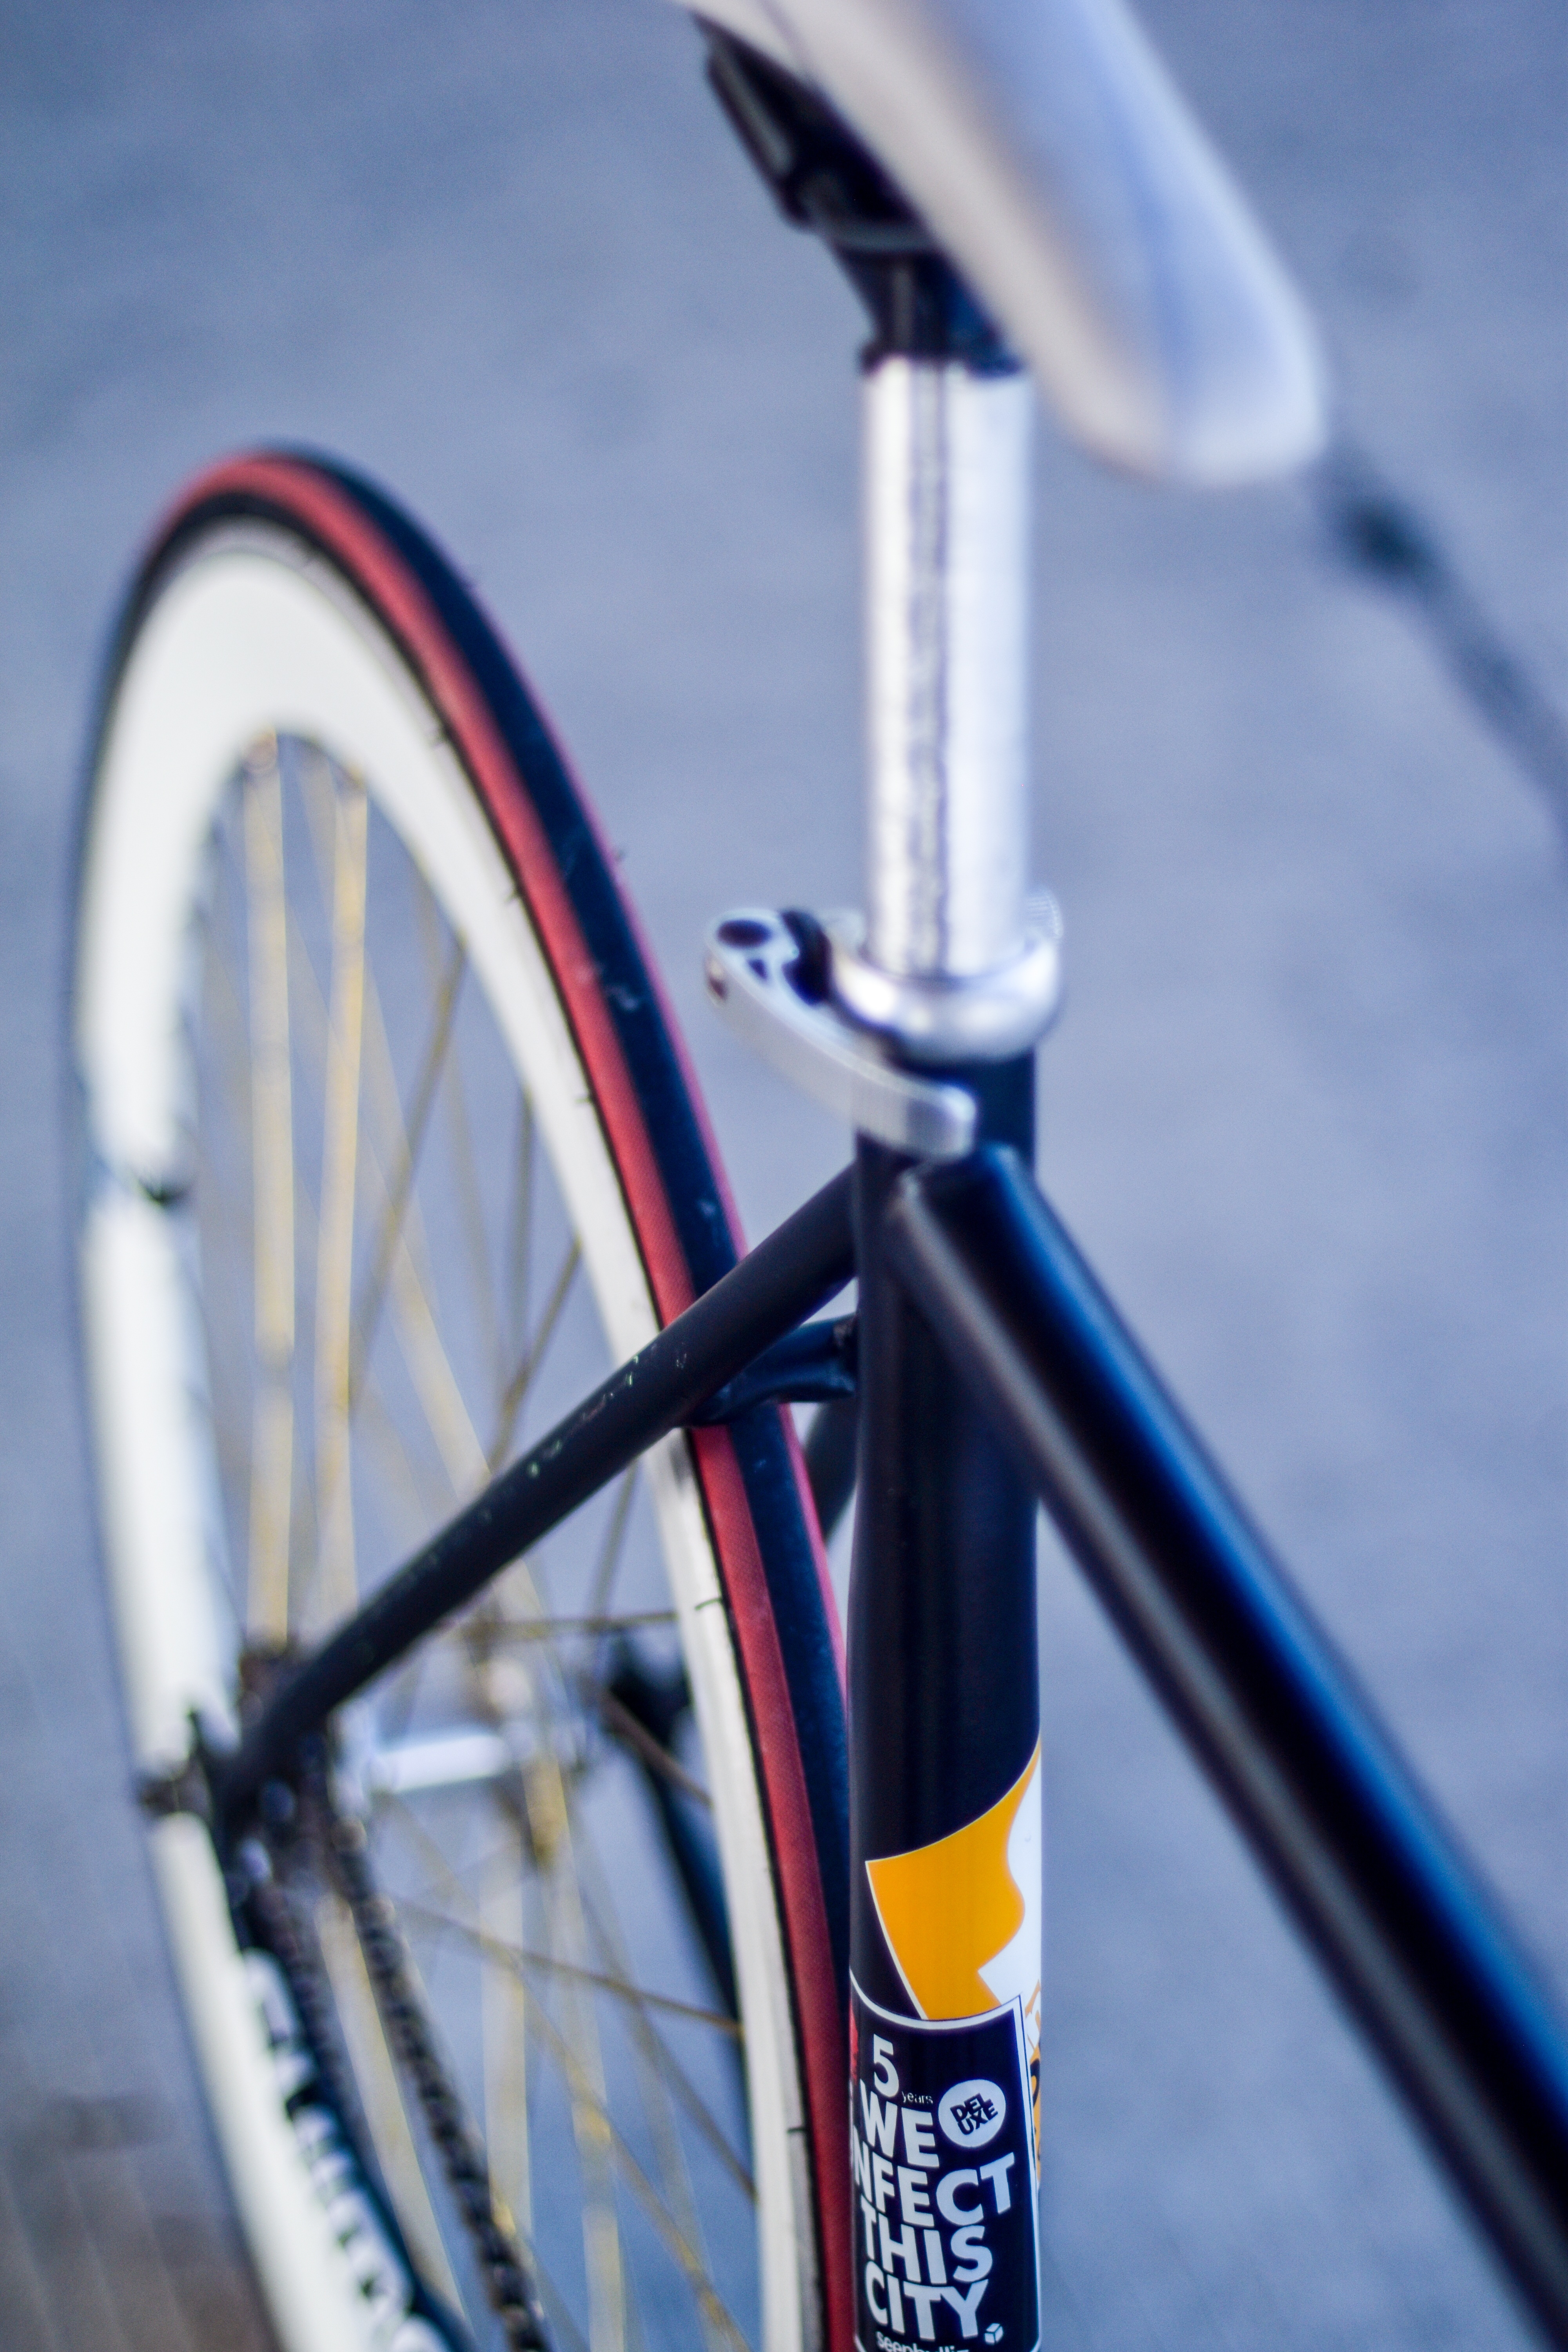
wheel, bicycle, vehicle, spoke, blue, sports equipment, mountain bike, bicycle frame, land vehicle, cycle sport, cyclo cross bicycle, bicycle racing, bmx bike, freestyle bmx, road bicycle, racing bicycle